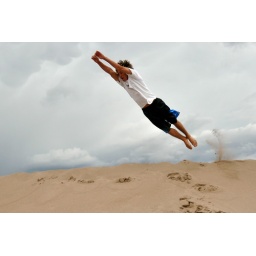
Alex jumping - almost diving - over the top of a sand dune. Great Sand Dunes National Park, CO.